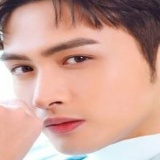
diễn viên Trương Bân Bân